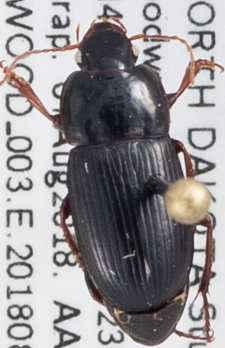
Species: Harpalus opacipennis
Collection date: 2018-08-07
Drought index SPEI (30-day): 0.17
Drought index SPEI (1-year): -0.212
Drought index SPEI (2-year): -0.46